Begoña Vila

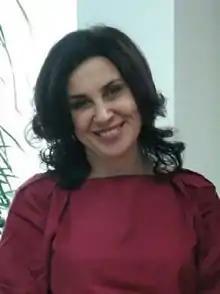

María Begoña Vila Costas (born 1963) is a Spanish astrophysicist specializing in the study of spiral galaxies. She currently resides in Washington, D.C. and works as a systems engineer at NASA's Goddard Space Flight Center. She is the lead engineer for the Fine Guidance Sensor and Near Infrared Imager and Slitless Spectrograph (FGS-NIRISS) on the James Webb Space Telescope – the Hubble's successor – in addition to being in charge of the final cold test of the group of instruments before their integration with the telescope. She is now working on the Nancy Grace Roman Space Telescope.